Velaikkaran (1987 film)

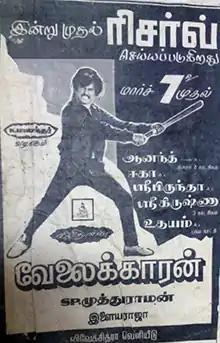
Theatrical release poster

Velaikkaran is a 1987 Indian Tamil-language masala film directed by S. P. Muthuraman, starring Rajinikanth, Sarath Babu, Amala and Pallavi. It is a remake of the 1982 Hindi film "Namak Halaal". The film was released on 7 March 1987 and became a box office success.